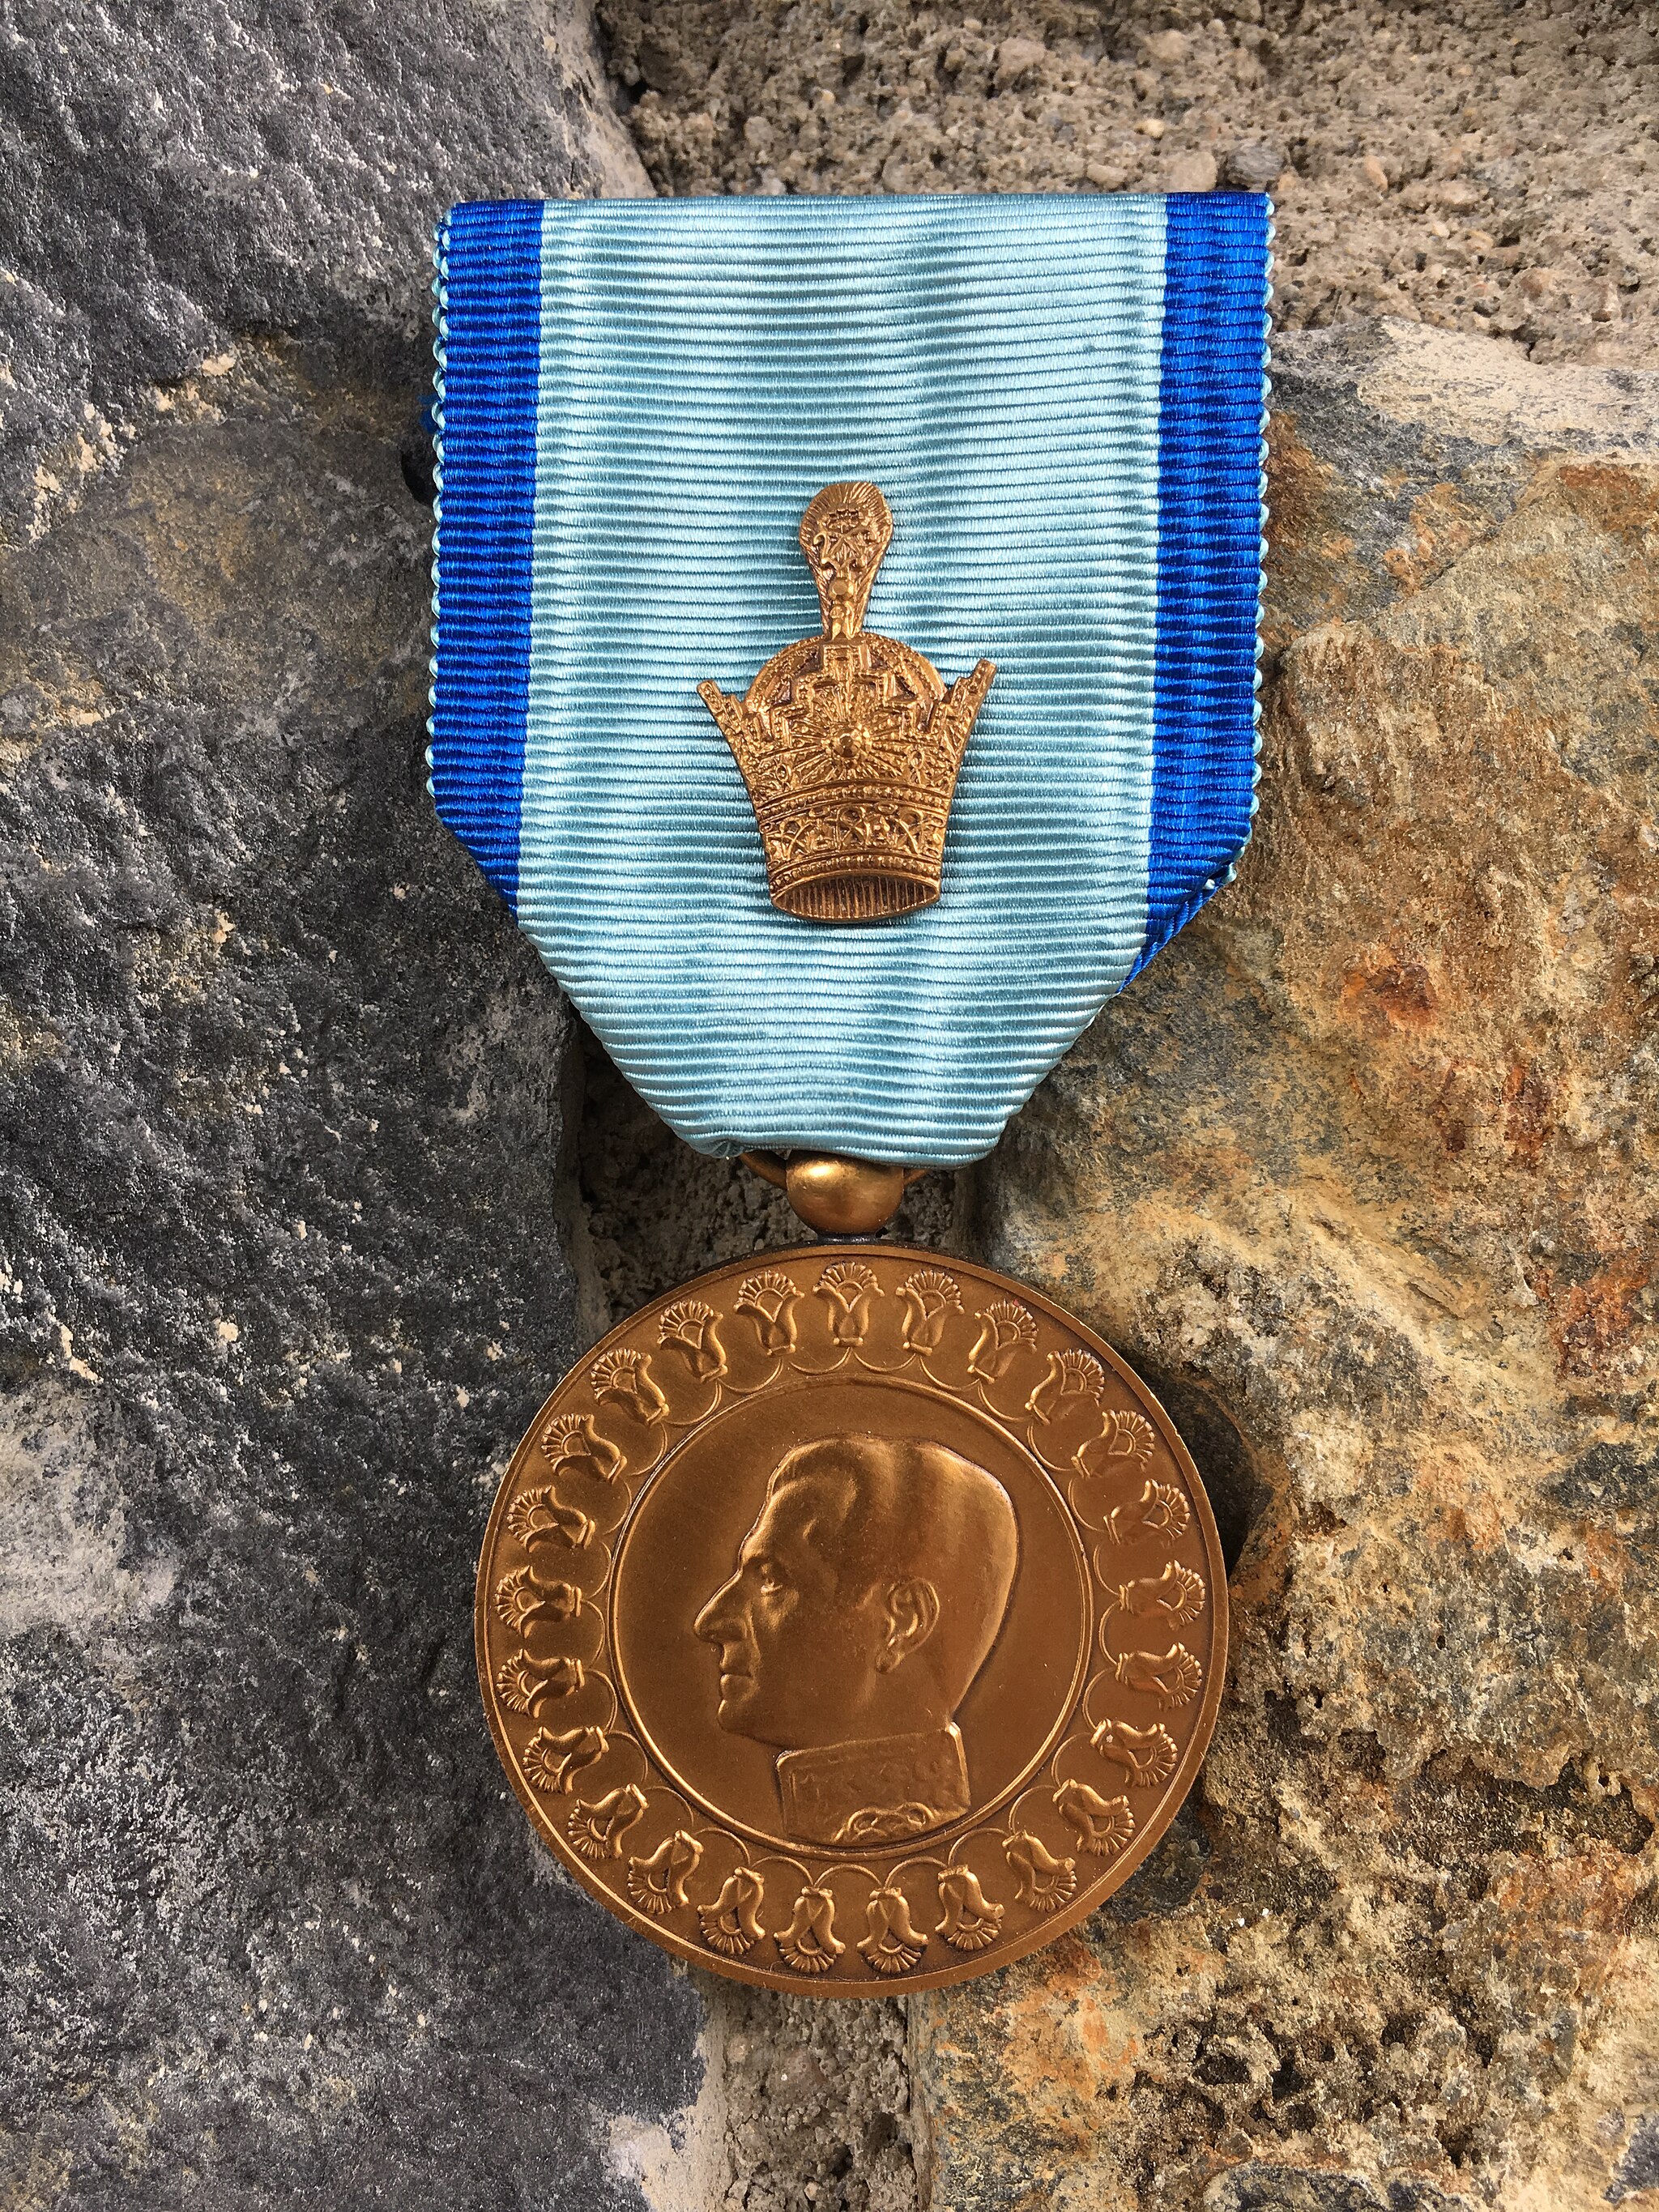
Title: Medal 2500 years of the Persian Empire overse AEACollections
Description: 2,500 year celebration of the Persian Empire medal
Date: 2019-07-03 16:29:38
Categories: Mohammad Reza Pahlavi, 2500 year celebration of the Persian Empire, Self-published work, Orders, decorations and medals of Iran, Files with coordinates missing SDC location of creation